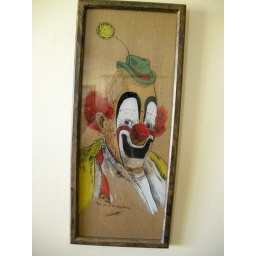
9&amp;quot; X 20&amp;quot; Painted glass overlay of Burlap in wooden frame. Put on a Happy Face. Signed&amp;quot; Vinnette $10